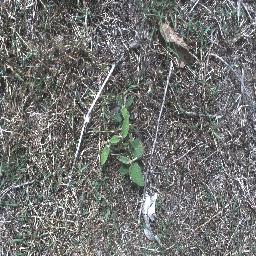
Label: negative